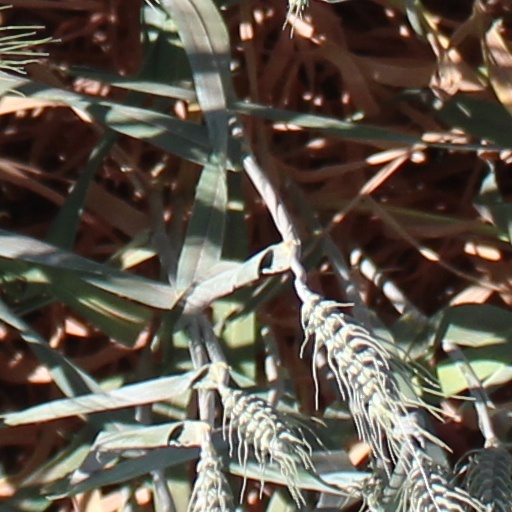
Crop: wheat